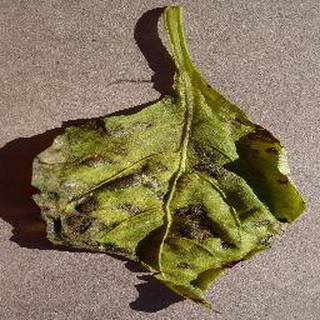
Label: bell_pepper_bacterial_spot